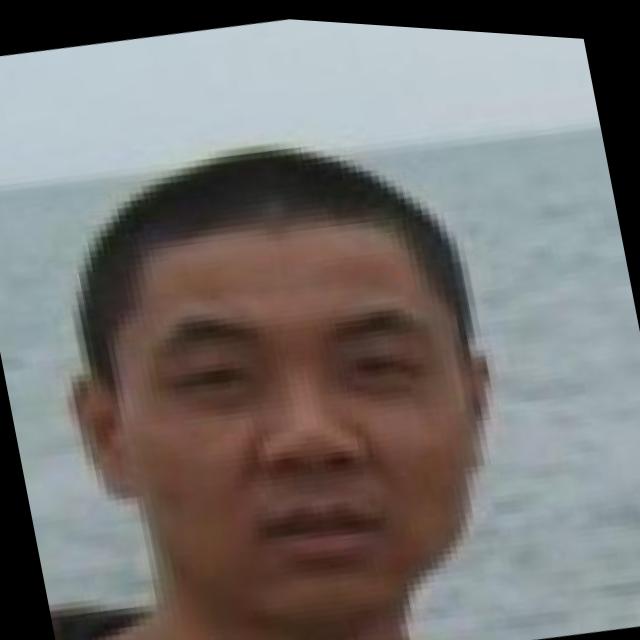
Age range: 21-44